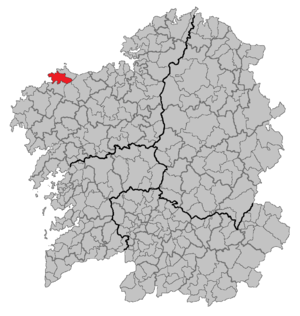
Corme Porto est une paroisse civile de la commune de Ponteceso de la province de La Corogne située dans le nord ouest de l'Espagne, faisant partie de la communauté autonome de Galice.
Ponteceso est une municipalité de la province de La Corogne située dans le nord ouest de l'Espagne, faisant partie de la communauté autonome de Galice.